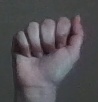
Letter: saad